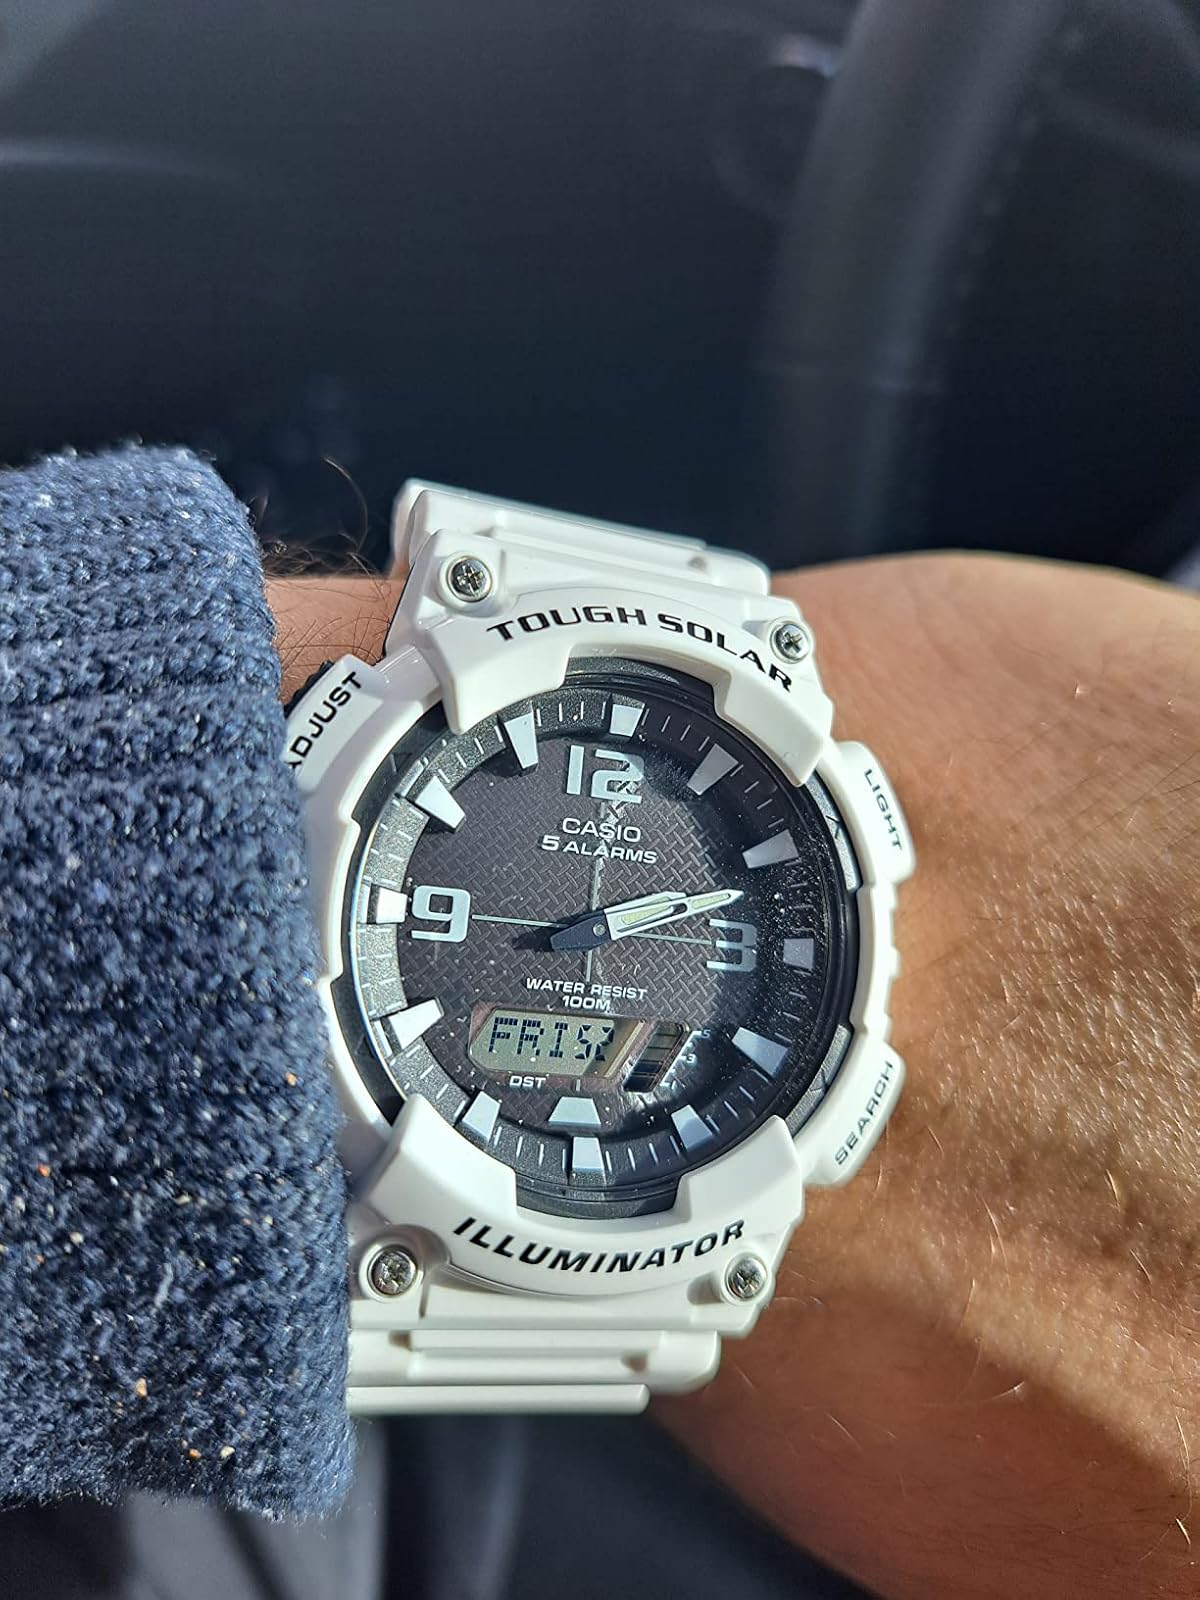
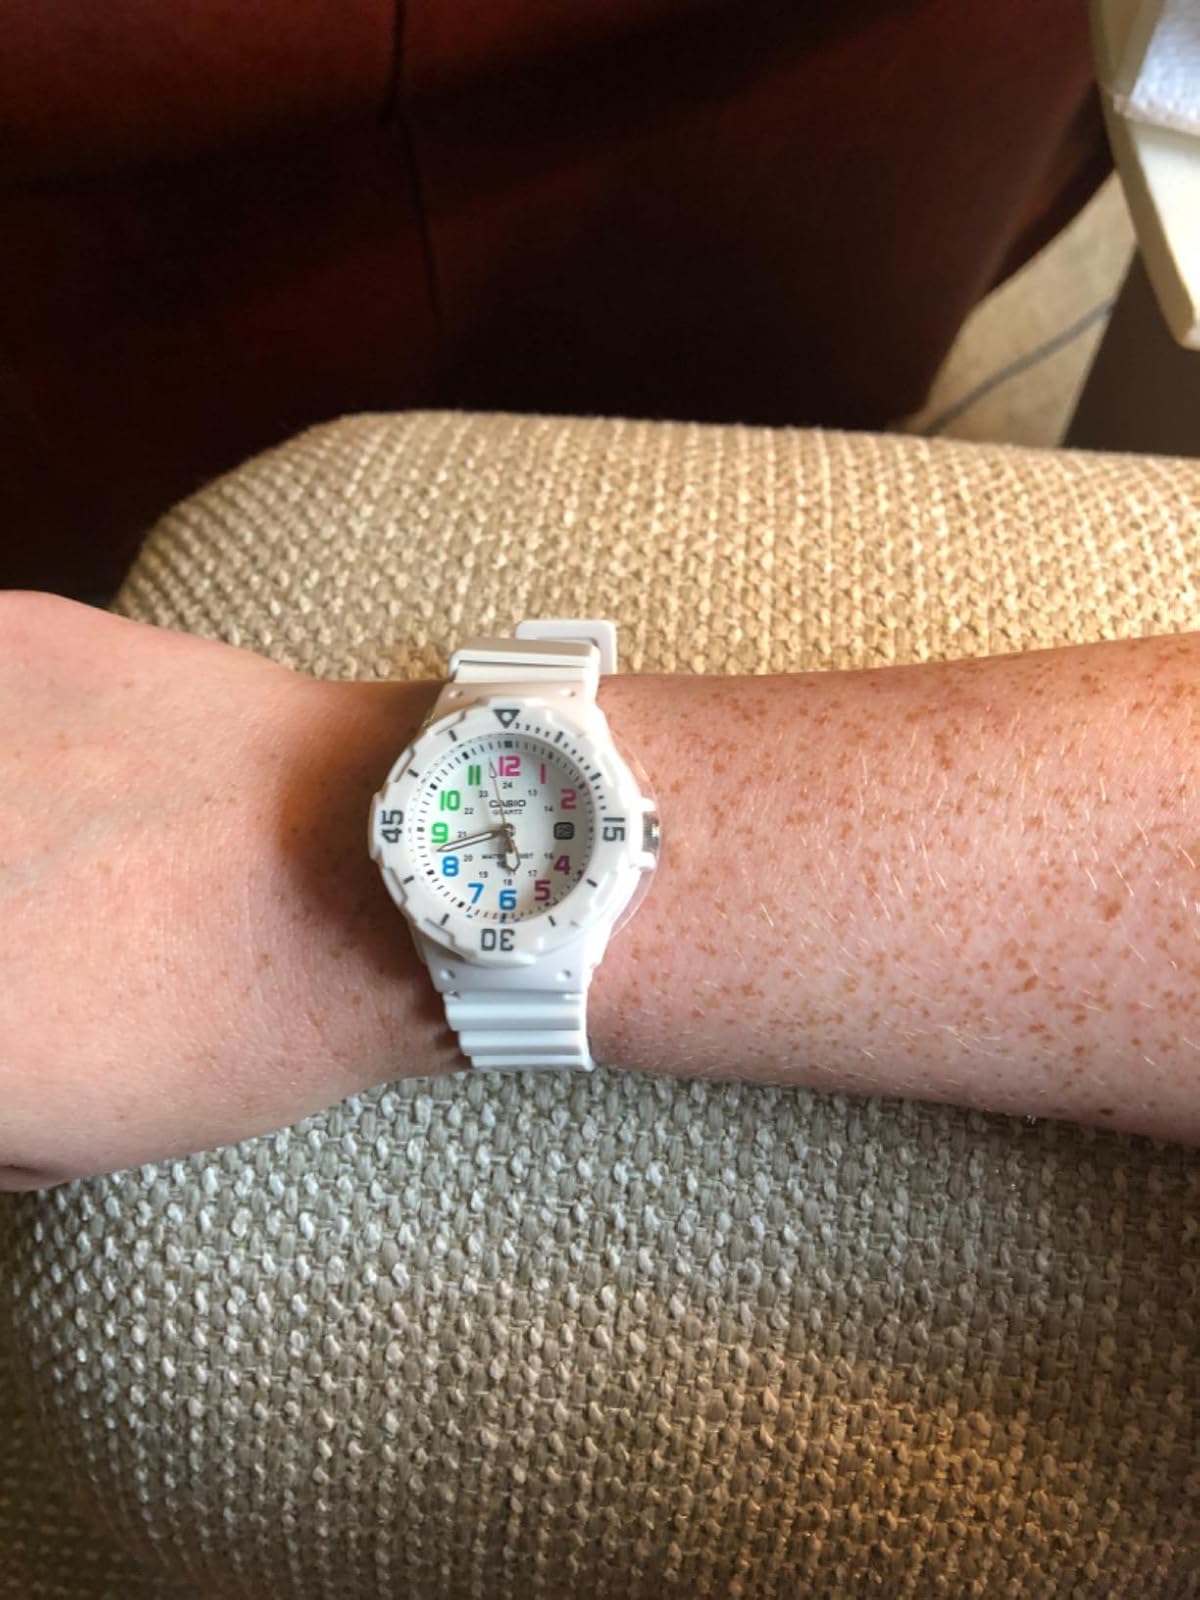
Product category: accessories_watch
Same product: no